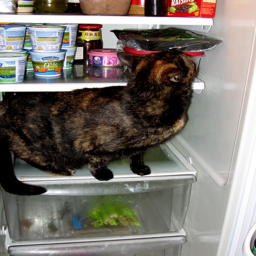
A cat is in the refrigerator and is smelling the food.
A cat standing on a shelf of a refrigerator.
A cat standing inside of a open refrigerator.
A cat sitting inside of a refrigerator with lots of food in it.
A cat inside a fridge investigating a pack of food.